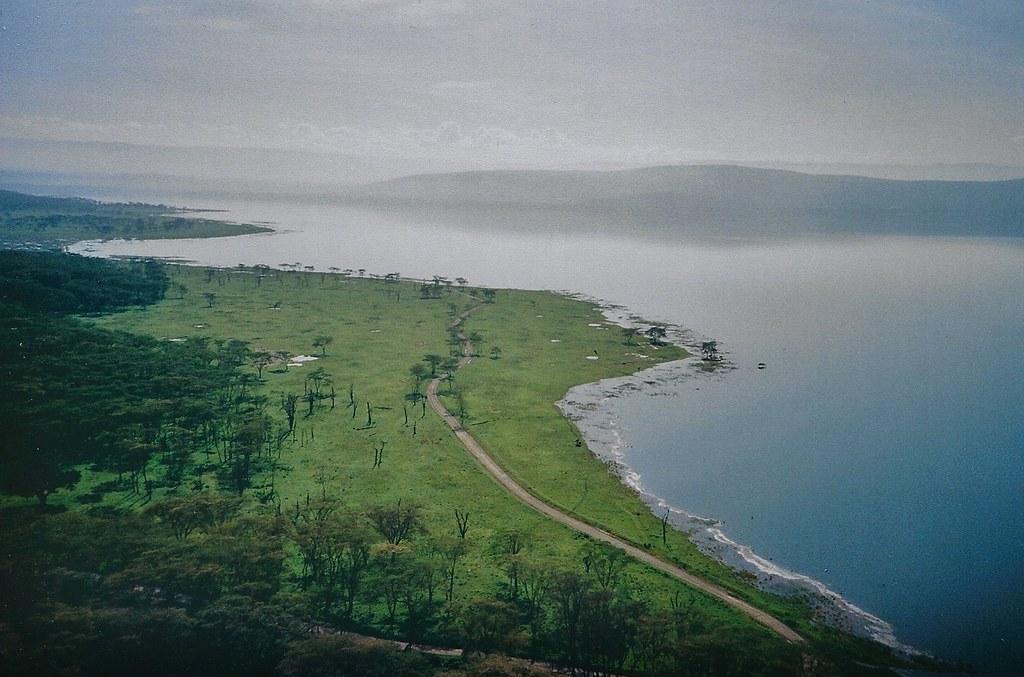
Eneo la kijiografia lenye chanzo asili cha maji kilichopakana na nyasi zilizokuwa na kustawi vizuri pamoja na miti iliyopea na kustawi kwa rangi ya kijani kibichi. Eneo hilo likizidi kuwa na muonekano mzuri wa kuvutia kwa kudhihiri kwa anga lililotanda juu yake.